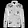
Label: Coat